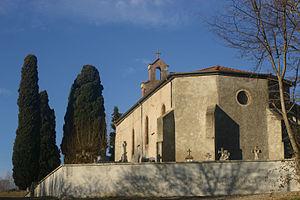
Arvigna est une commune française, située dans le département de l'Ariège en région Occitanie.